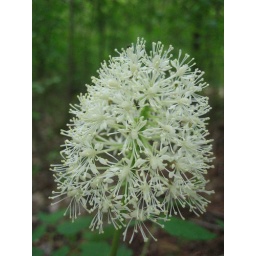
A cone of white flowers on some plant in the woods.